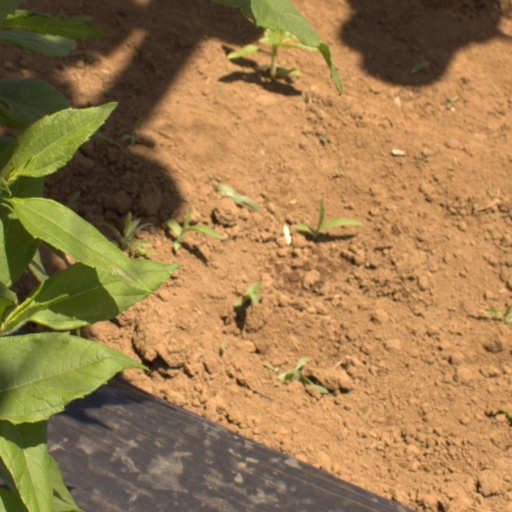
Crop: Jerusalem artichoke